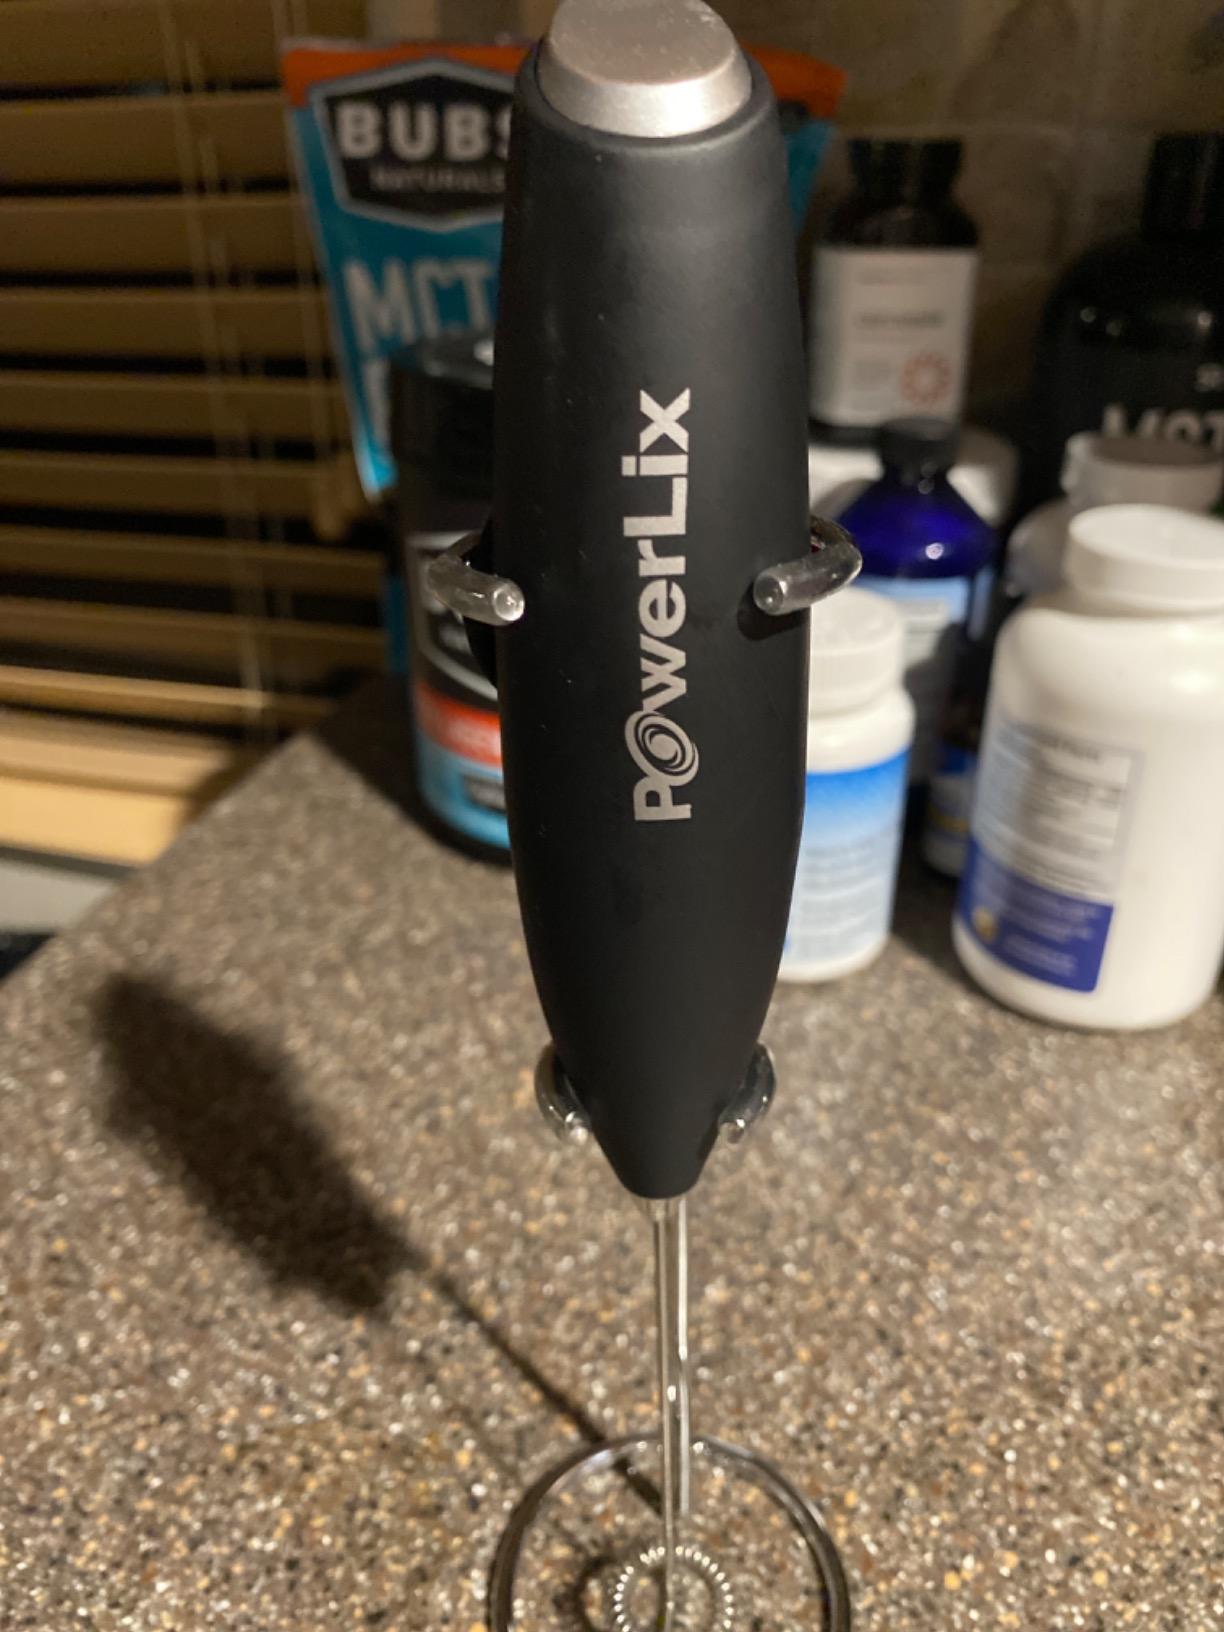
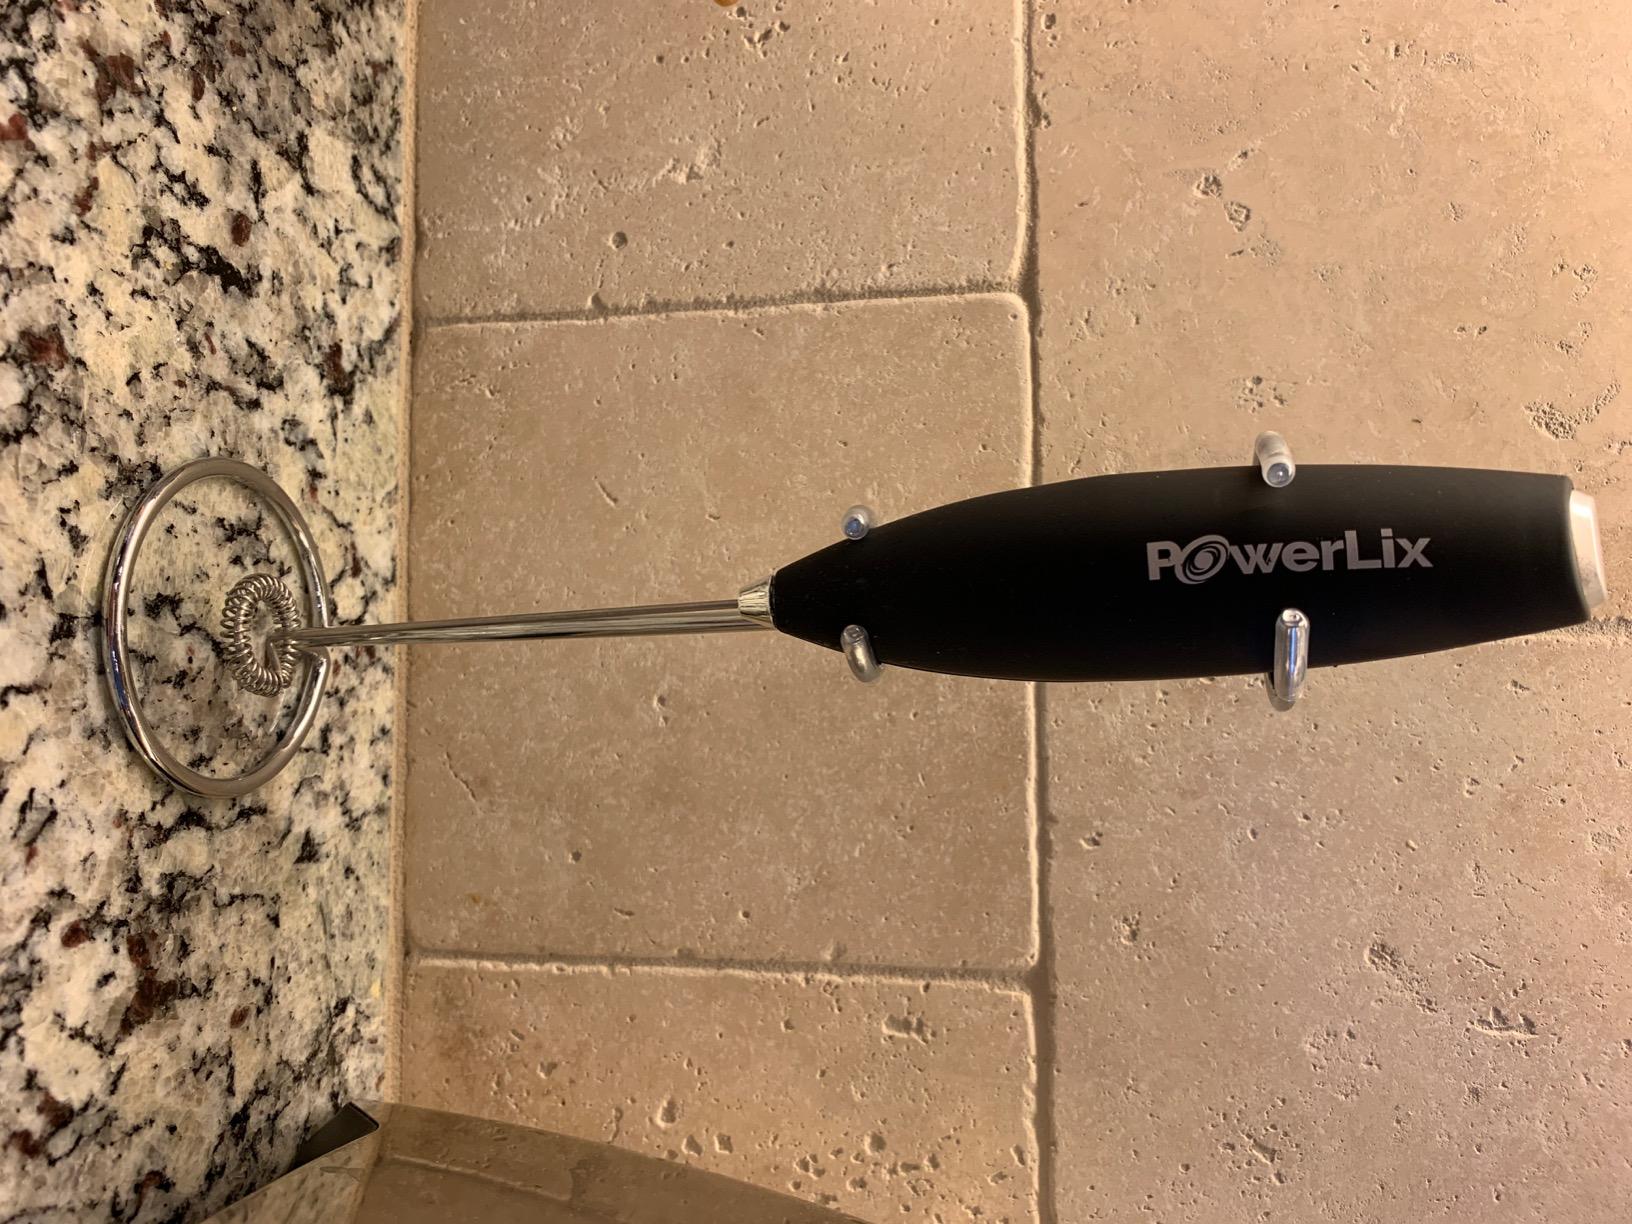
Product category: items_mixer
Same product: yes